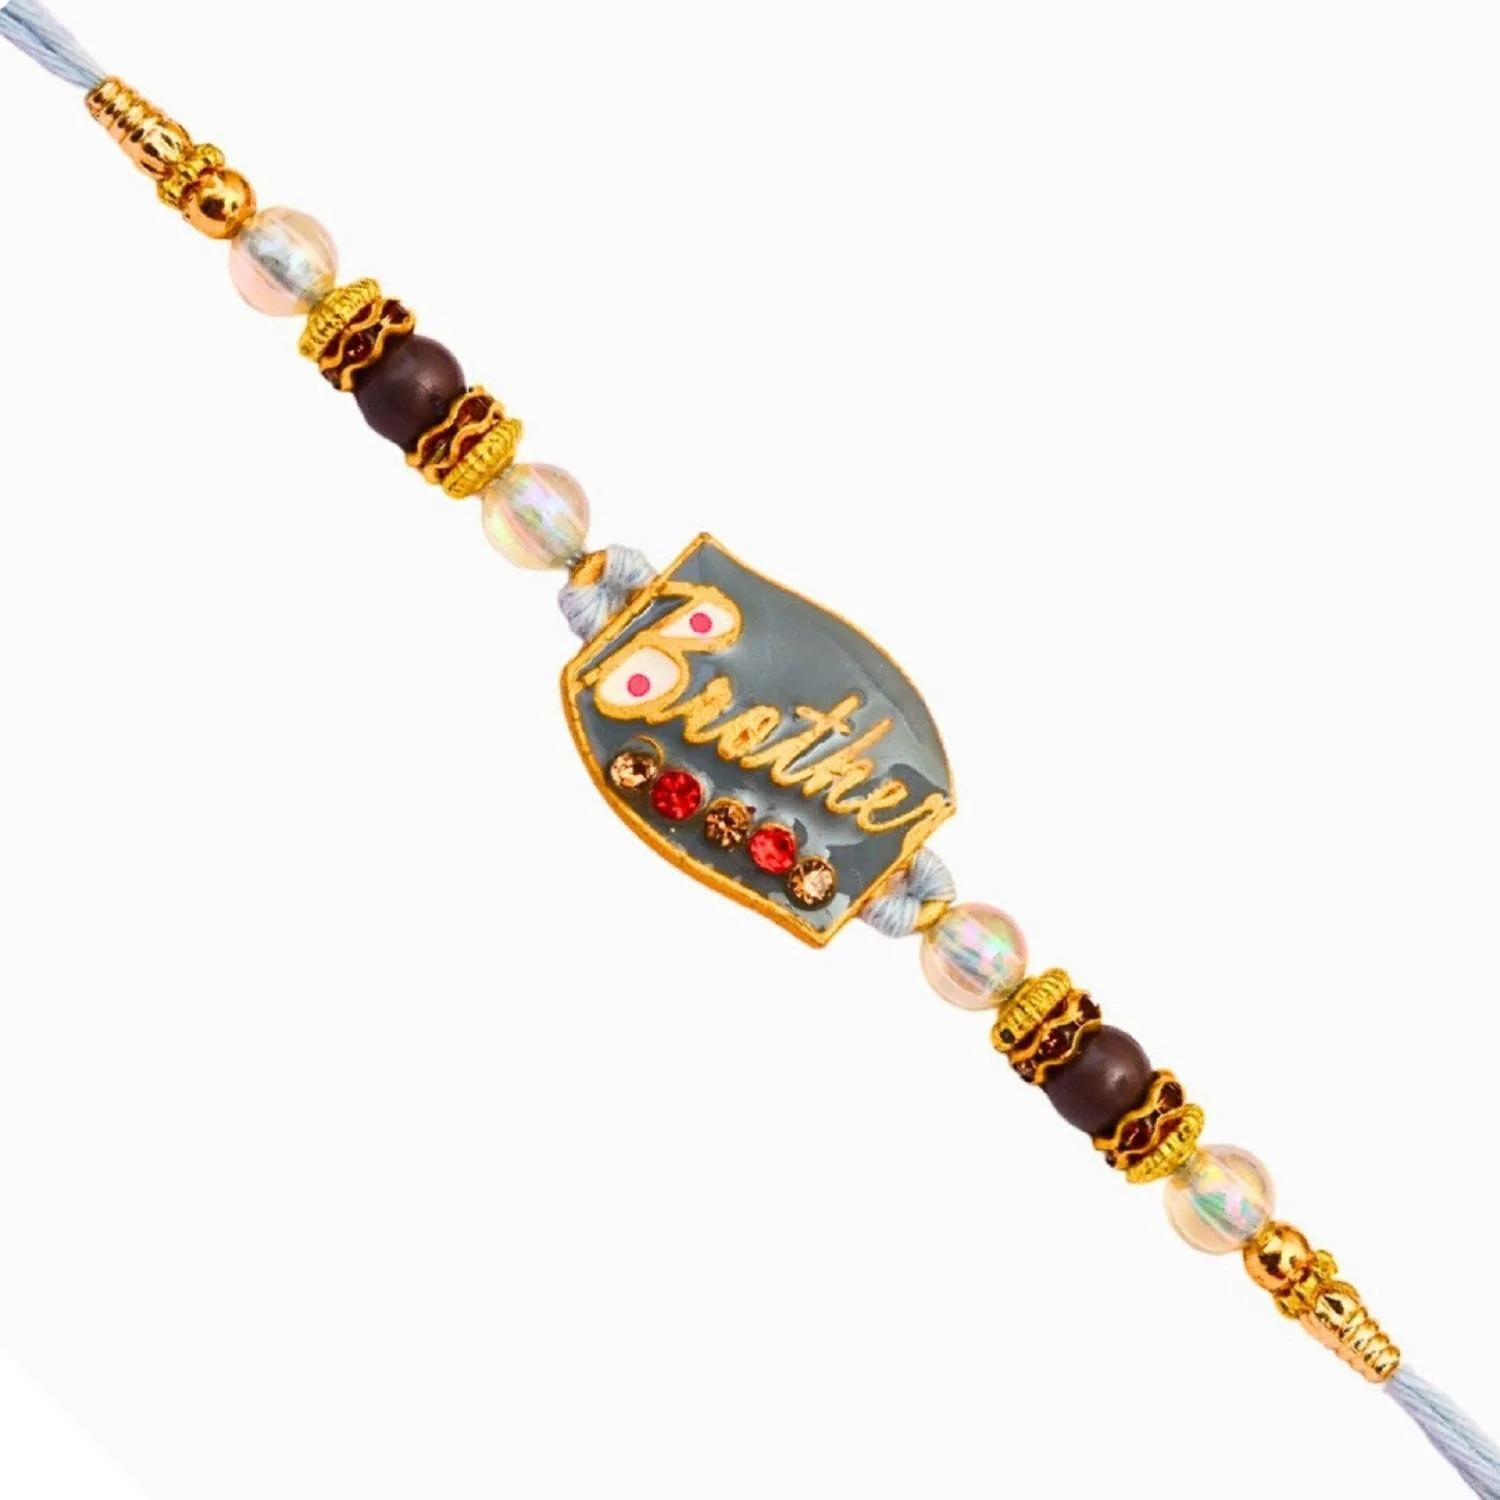
VIBRANCE Traditional Brother Rakhi for Raksha Bandhan.
Type: Rakhis
Brand: VIBRANCE
Price: Rs. 199
 Raksha Bhandan is a celebration of the bond between a brother and sister. We specialize in creating unique rakhi designs for every brother and sister. Our rakhi collection ranges from traditional to modern designs, all of which are handcrafted with love and care. We strive to make each Raksha Bhandan special for our customers by providing the perfect rakhi for their loved ones. With our wide range of designs and styles, you can find the perfect rakhi for your brother or sister. Shop with us today to make your Raksha Bhandan magical.The design of the delivered product or parts of it may vary slightly from what is shown in the image.
Features: Hand crafted pearl and crystal studded rakhi Multicolor Rakhi,Special Multi colour Designer Rakhi for Brother / Bhabhi / Kids,Includes roli chawal and free greeting card,Rakshabandhan Special Card,Comes with Roli Chawal & Best Wishes Greeting Card in best packaging